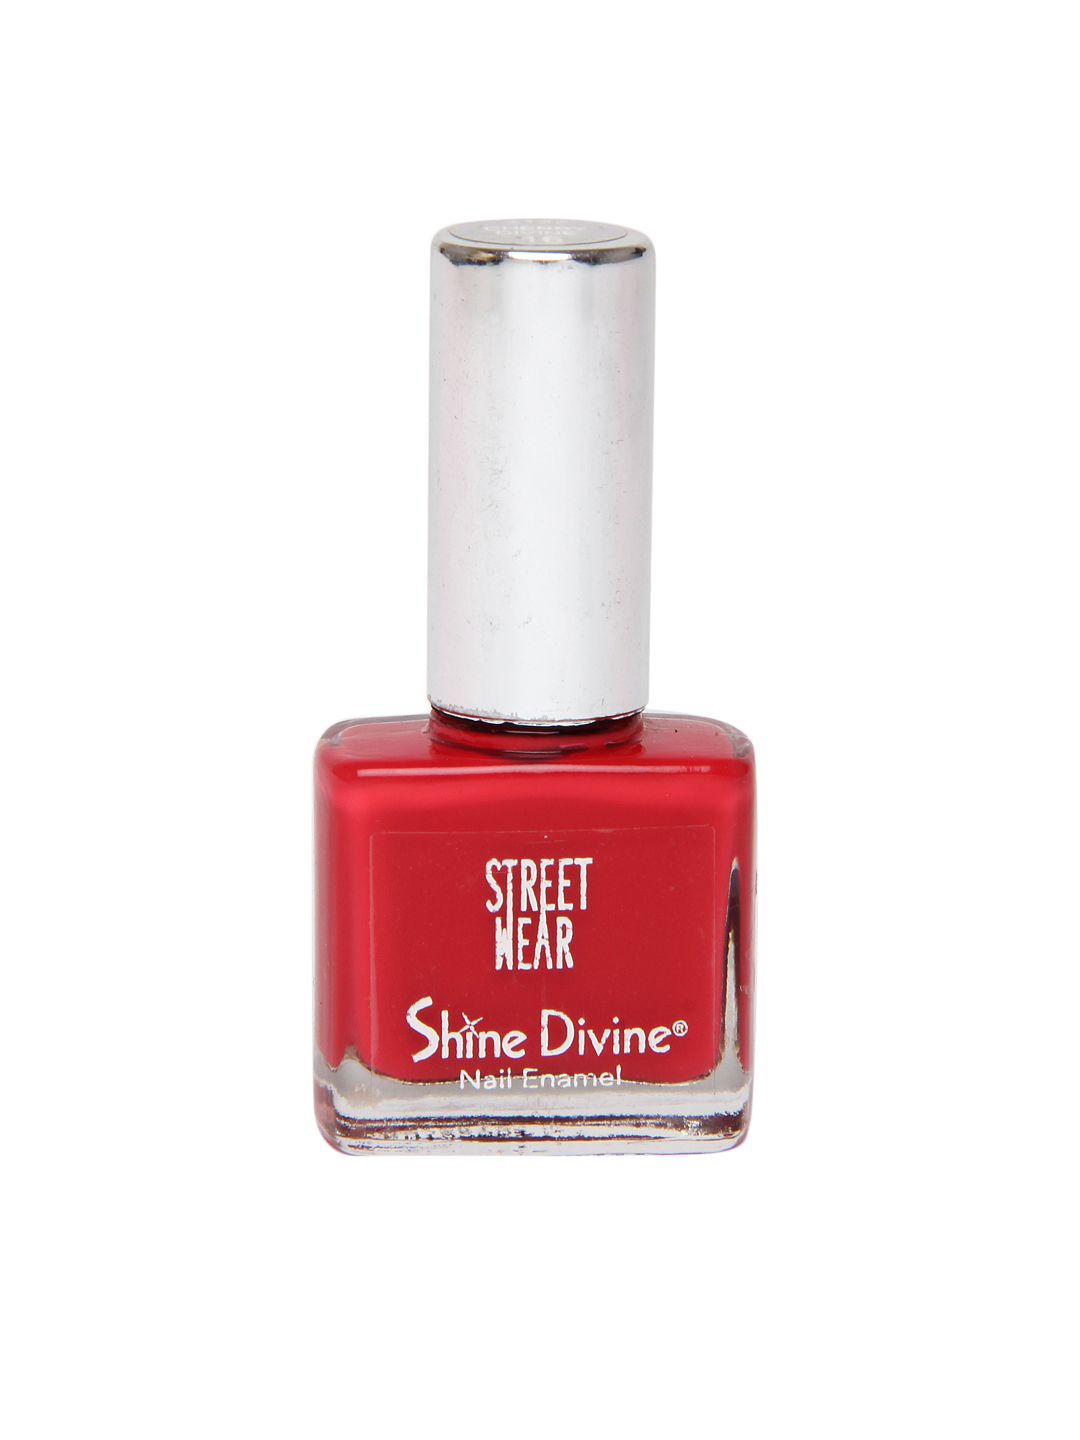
Streetwear Shine Divine Cherry Divine Nail Enamel 16
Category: Personal Care / Nails / Nail Polish
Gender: Women
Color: Red
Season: Spring 2017
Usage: Casual